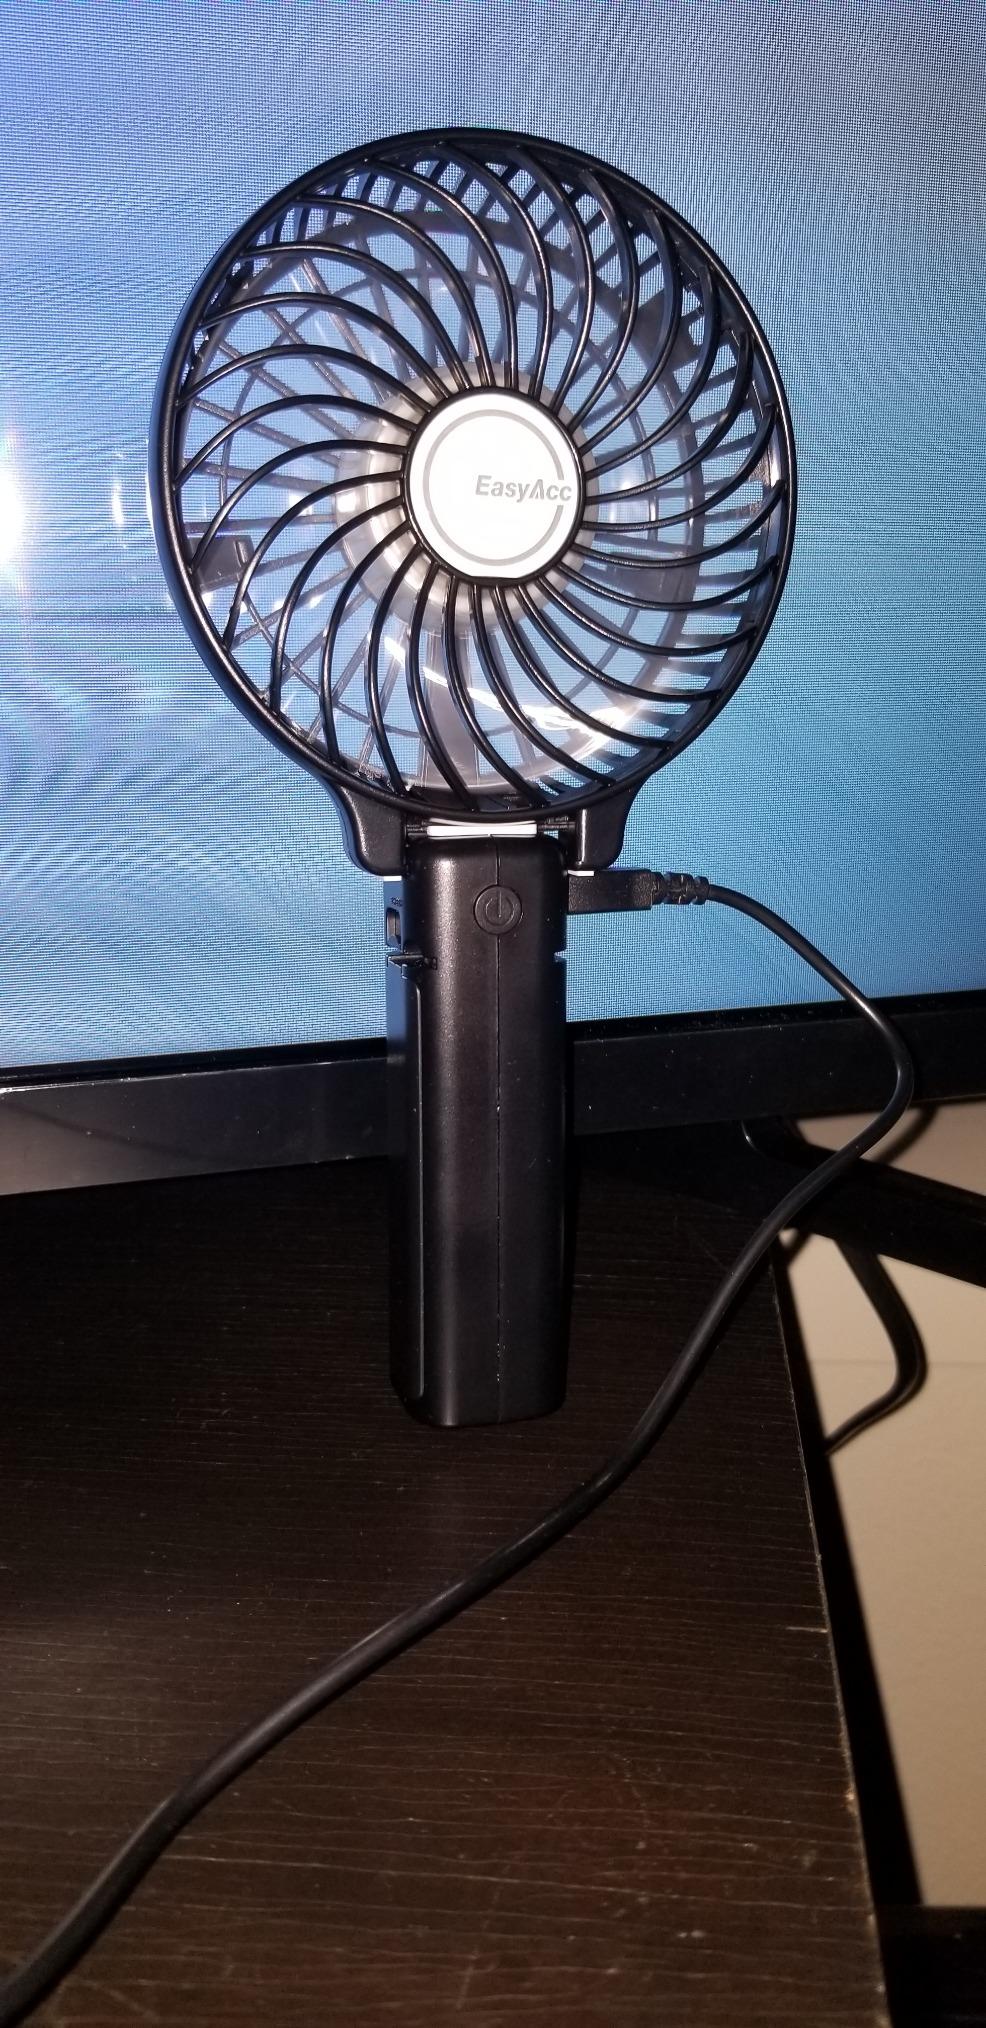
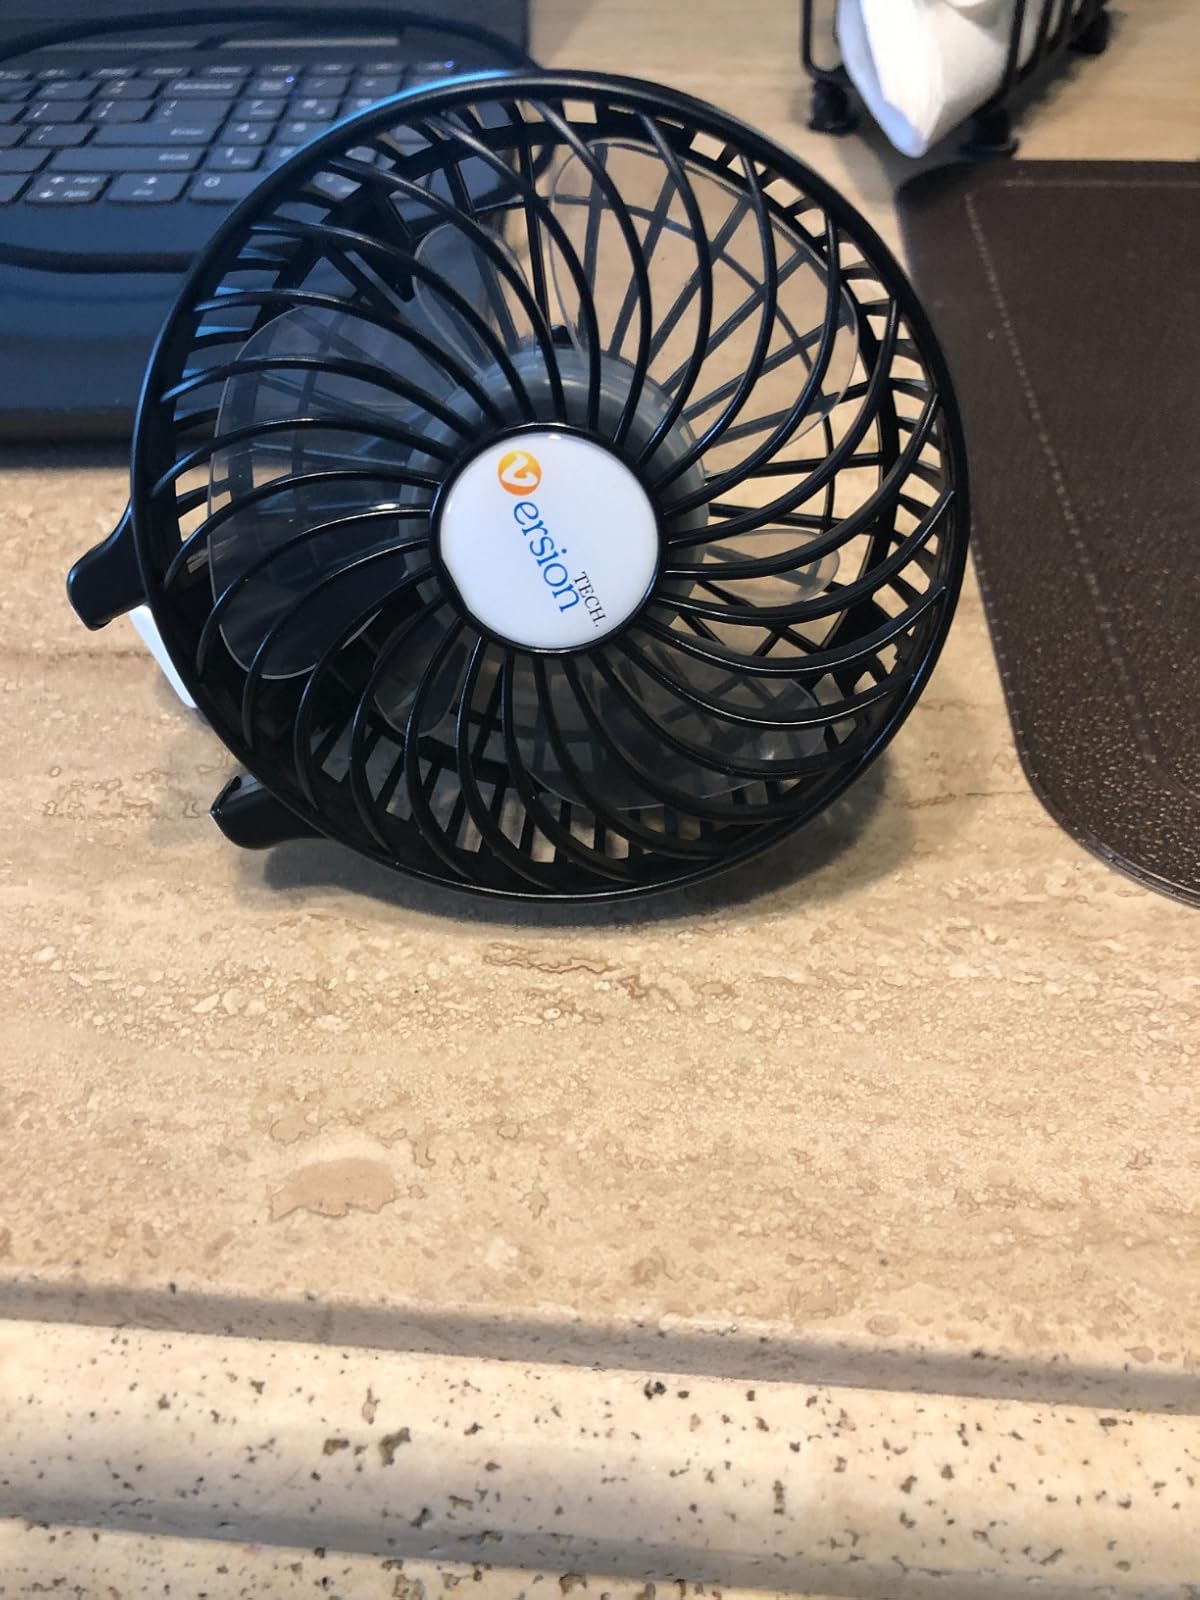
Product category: fan
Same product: no